Salt Haven

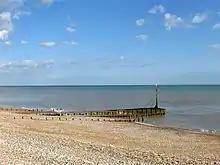
The main outfall of Salt Haven, draining into the English Channel in Pevensey

Salt Haven is a minor river (brook) in the Wealden district of East Sussex, England. Rising from Pevensey Haven in Westham, Salt Haven drains into Pevensey Bay at the English Channel in Pevensey. The Pevensey Bridge Gate in Pevensey Haven just before Salt Haven determines the amount of water that can flow through.